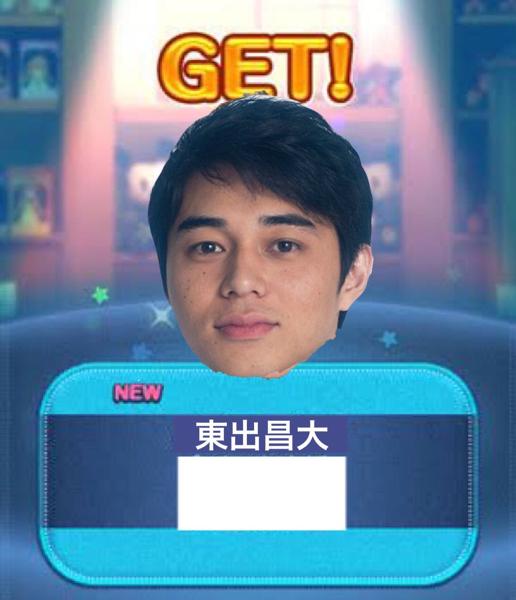
回答: スキル:女と簡単に繋がって消える